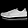
Label: Sneaker